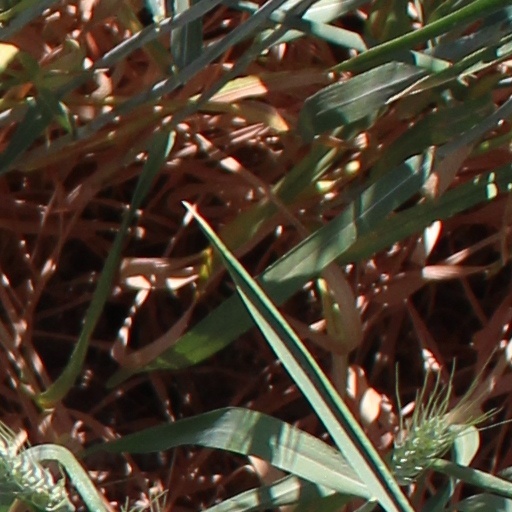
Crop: wheat